Pirongia Forest Park

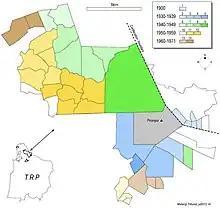
Map of lands included in Pirongia Forest Park at its establishment in 1971 and the date each section was set apart as State Forest land

Prior to colonisation Ngāti Apakura, Ngāti Hikairo and Ngāti Māhanga occupied most of the current area of the Forest Park. A small area to the north east (see map of lands) was included in the 1865 confiscation area. That boundary now largely defines the area remaining as bush. The remaining area remained in Māori ownership until the summit area was bought in 1900 and further purchases and donations were added to the area until the Park was declared in 1971. The Public Reserves, Domains, and National Parks Act, 1928 allowed the Pirongia and Wainui Domain Boards to buy land in 1932. A scenic reservation of , including purchased with help from the Bruce Trustees, was declared in 1937. Later additions to the Park were Karioi in 1976 (after which the area was ) and Tapuwaeohounuku (also proposed to be named Te Rauamoa Block and formerly State Forest 56, of about ), on either side of Kaimango Rd, in 1984.